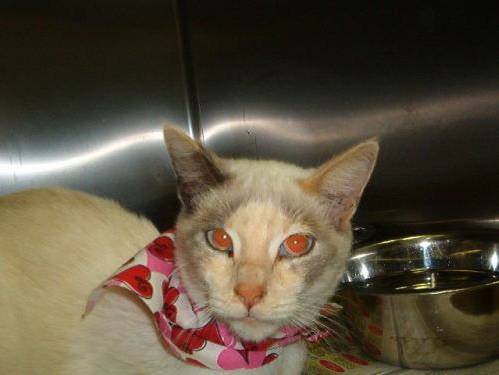
Label: cat